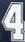
Number: 4